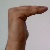
The image shows a hand gesture representing a space in Indian Sign Language.